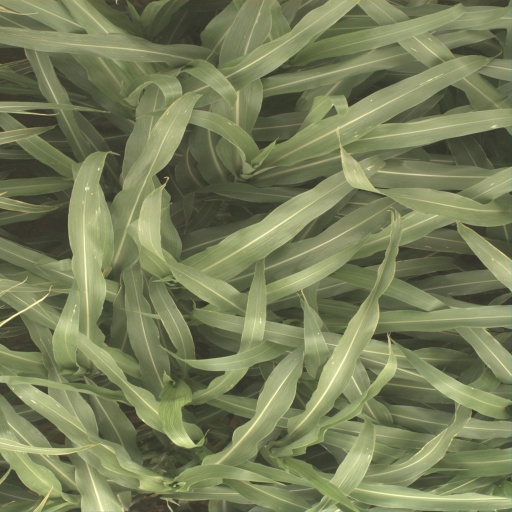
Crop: sorghum